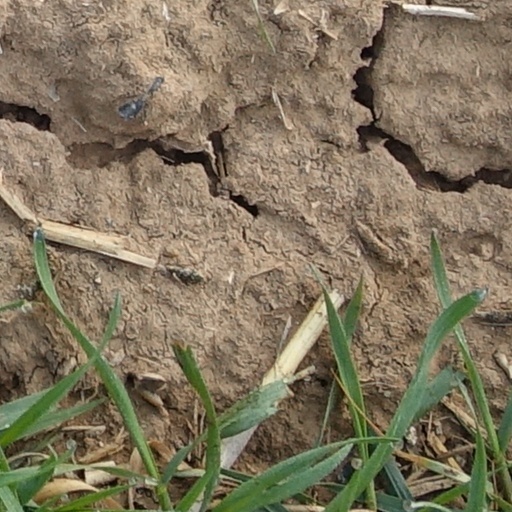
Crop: wheat